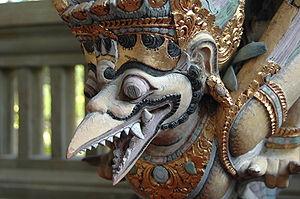
L’Indonésie, en forme longue la république d'Indonésie est un pays transcontinental principalement situé en Asie du Sud-Est. Avec, comptabilisées à ce jour, 13 466 îles, dont 922 habitées, il s'agit du plus grand archipel au monde. Avec une population estimée à 265 millions de personnes, c'est le quatrième pays le plus peuplé au monde et le premier pays à majorité musulmane pour le nombre de croyants. L'Indonésie est une république dont la capitale est Jakarta, et qui doit être transférée dans une nouvelle ville sur l'île de Bornéo à partir de 2024.